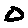
Label: 0